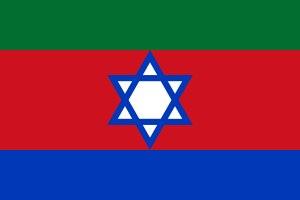
L'histoire des Juifs en Inde recouvre celle de trois communautés juives historiques totalisant six mille membres, chacune dans une aire géographique très déterminée : la communauté de Cochin dans le Sud du sous-continent, les Bene Israël dans les environs de Bombay et la communauté Baghdadi aux alentours de Calcutta et de Bombay. La communauté de Cochin est elle-même divisée en deux groupes : les « Juifs noirs », plus anciens, et les « Juifs blancs », d'origine plus récente.